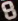
Number: 8